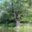
Label: maple_tree